Fair catch kick

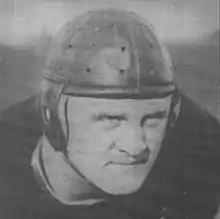
Elmer Oliphant holds the record for most fair catch kicks and attempts, with two goals on four attempts, all in 1921.

The fair catch kick is a rule at the professional and high school levels of American football that allows a team that has just made a fair catch to attempt a free kick from the spot of the catch. The kick must be either a place kick or a drop kick, and if it passes over the crossbar and between the goalposts of the opposing team's goal, a field goal, worth three points, is awarded to the kicking team. The fair catch kick has its origins in rugby football's goal from mark, which has since been abolished in both major rugby codes; a similar rule, the mark, is a major part of Australian rules football.